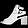
Label: Sandal